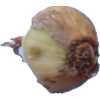
Label: onion